Benjamin Franklin

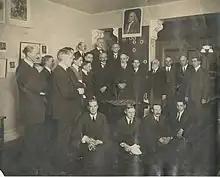
The Franklin Mercantile Chess Club in Philadelphia, named in Franklin's honor

An aging Franklin accumulated all his oceanographic findings in "Maritime Observations", published by the Philosophical Society's "transactions" in 1786. It contained ideas for sea anchors, catamaran hulls, watertight compartments, shipboard lightning rods and a soup bowl designed to stay stable in stormy weather.